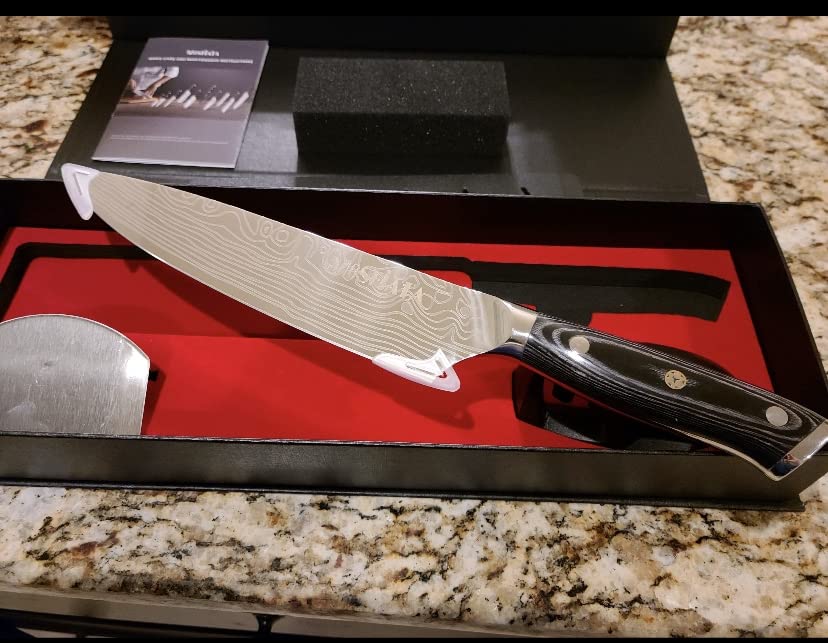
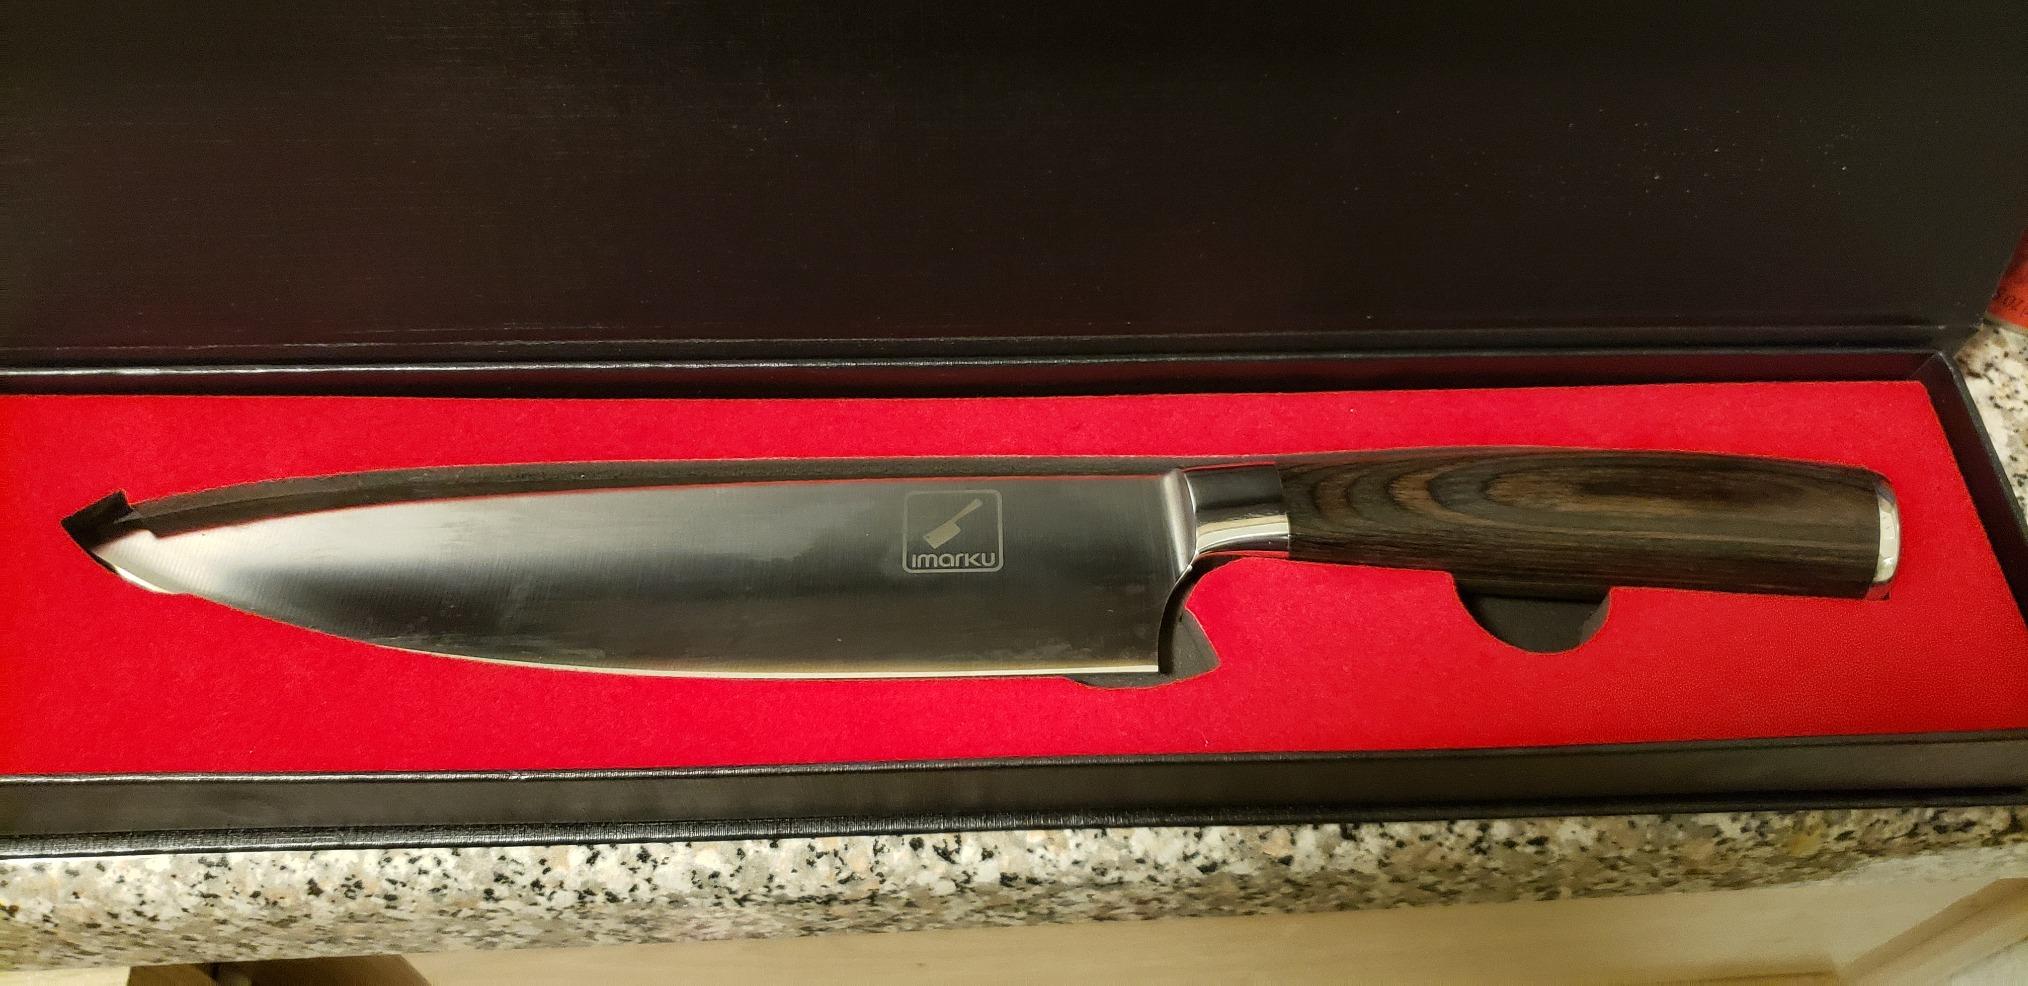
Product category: items_knife
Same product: no